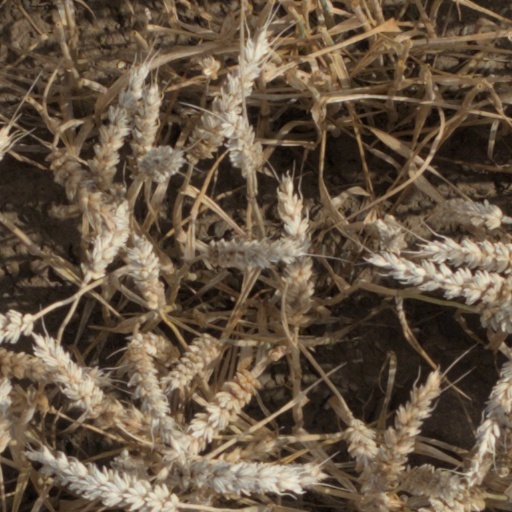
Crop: wheat